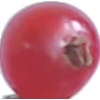
Label: redcurrant